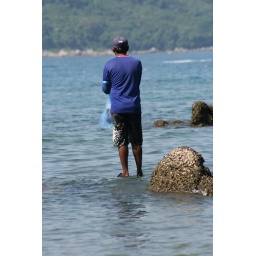
Love the shorts matching the rock beside him so when the fish look up they think he's a rock.